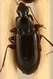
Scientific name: Calathus advena
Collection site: Rocky Mountains NEON (RMNP), plot RMNP_014